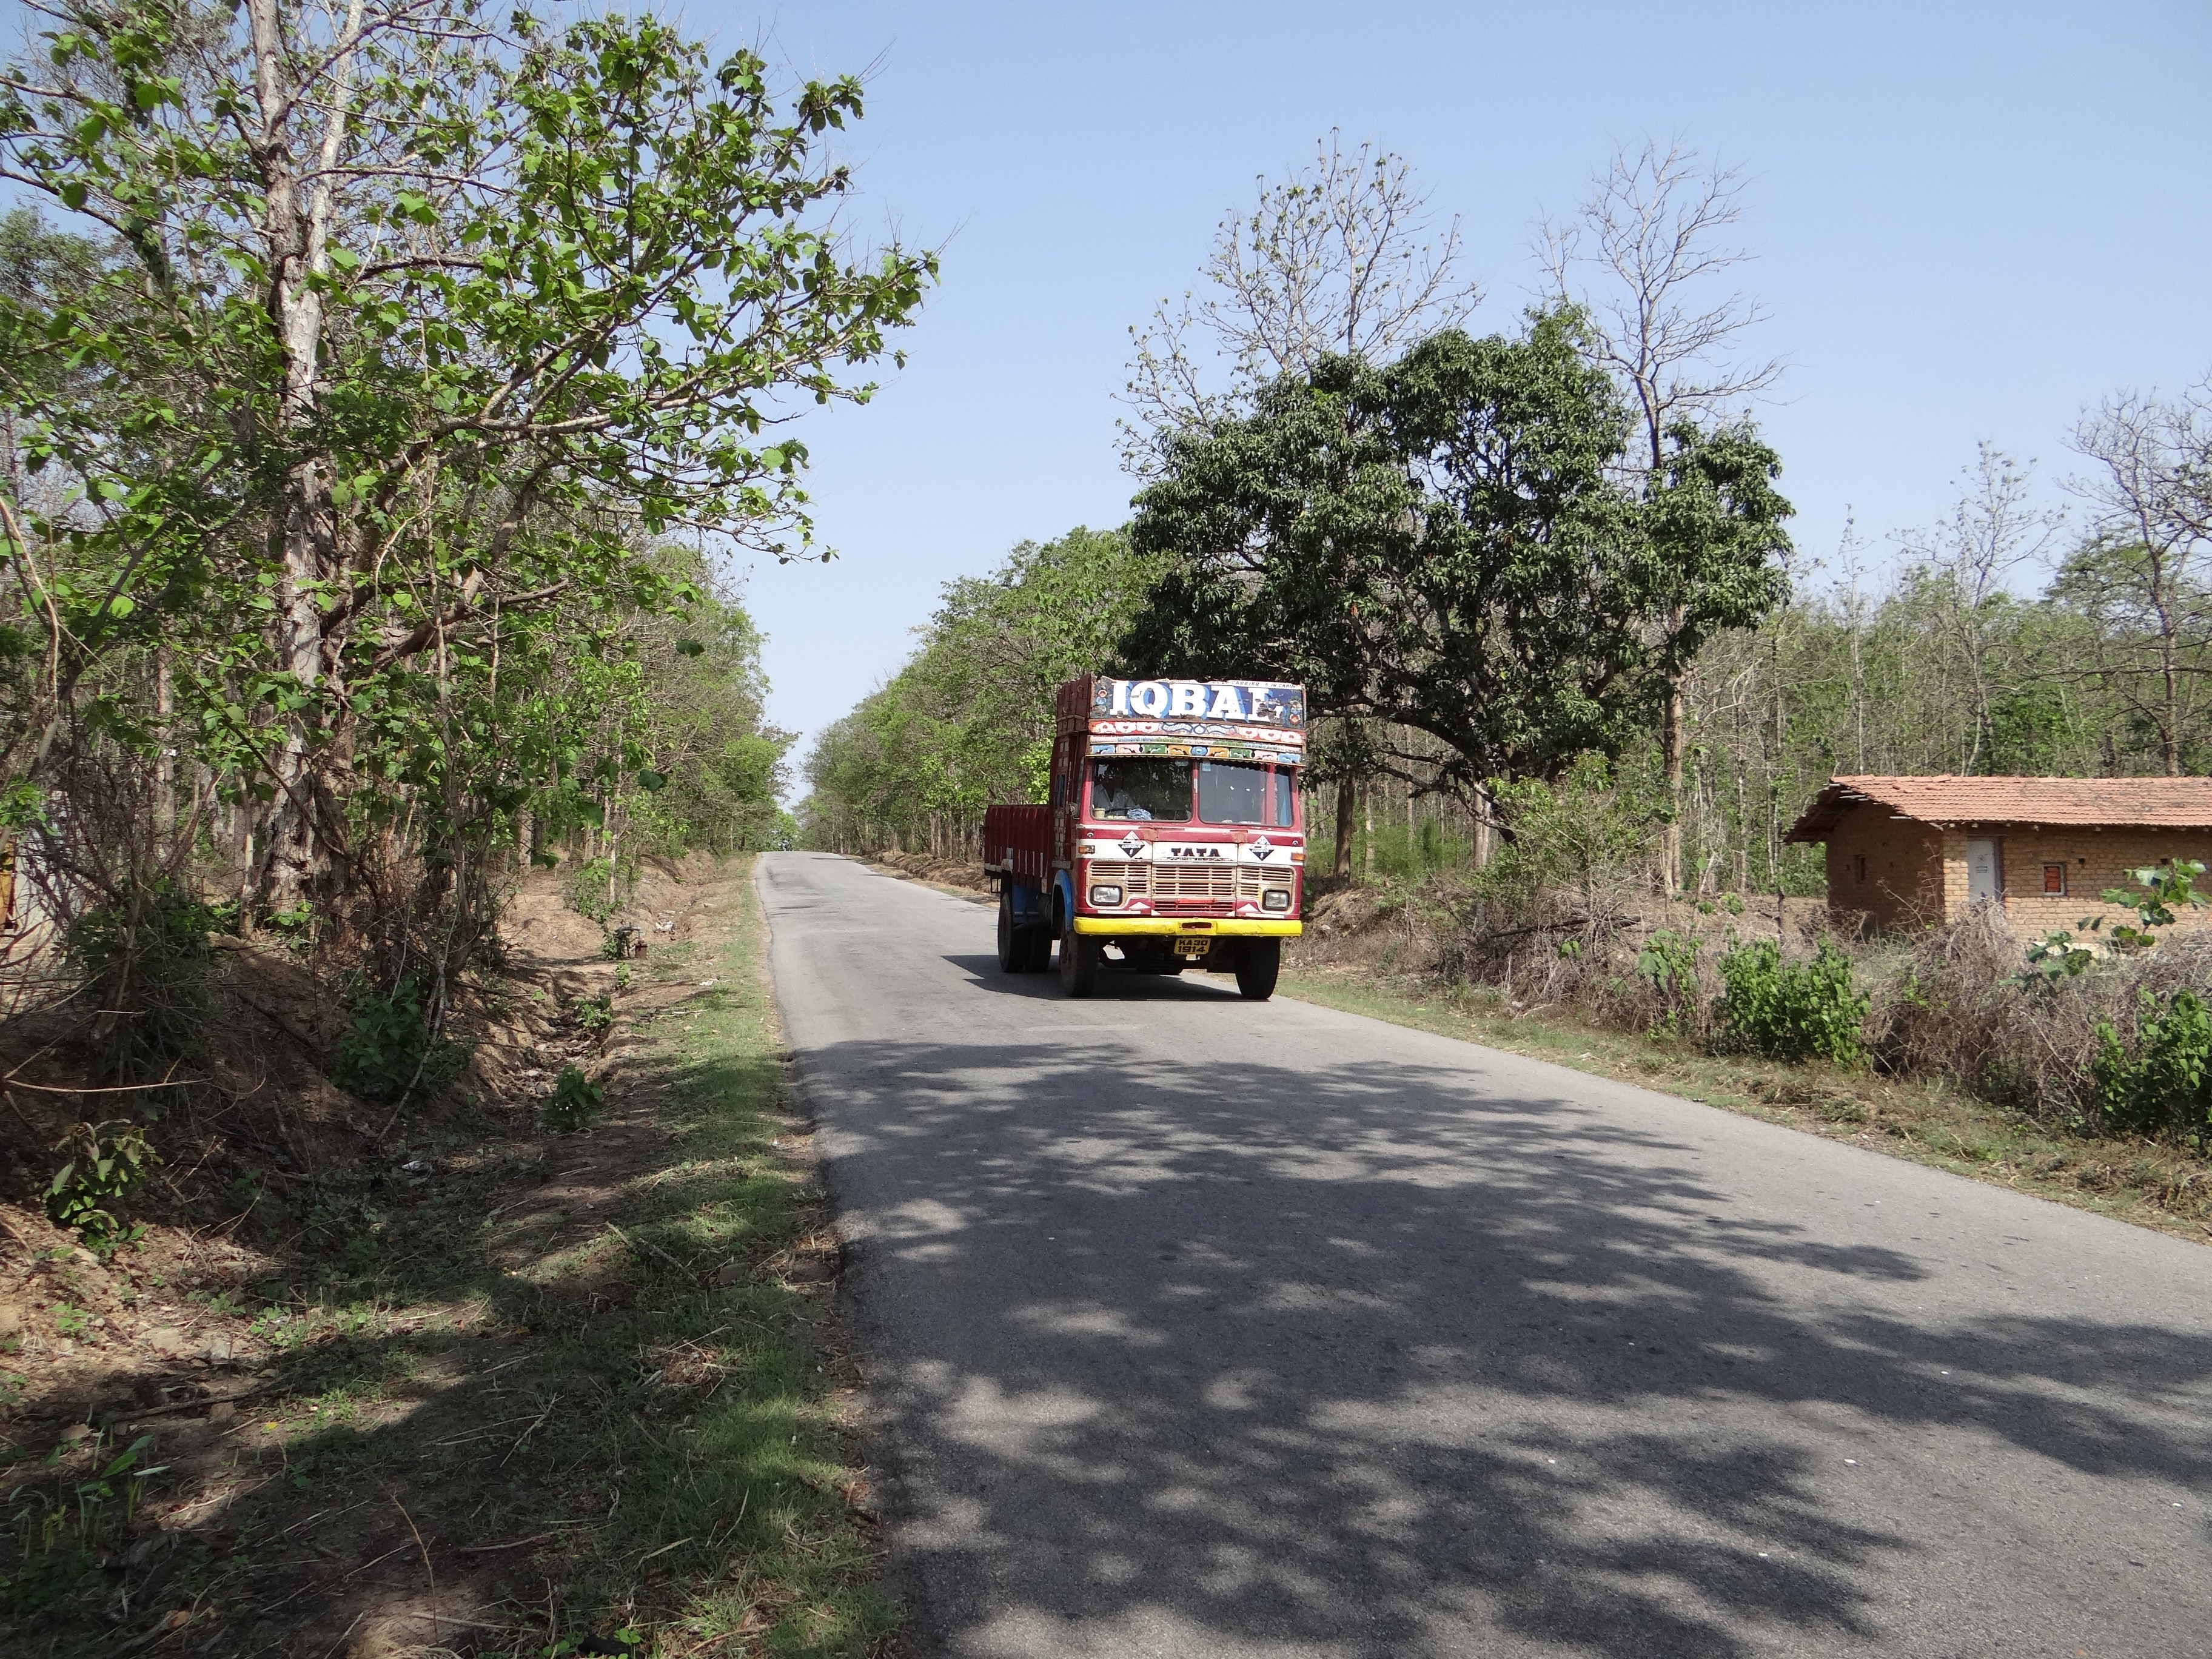
road, trail, highway, transportation, transport, truck, vehicle, lane, road trip, lorry, infrastructure, india, shipping, karnataka, rolling stock, haliyal